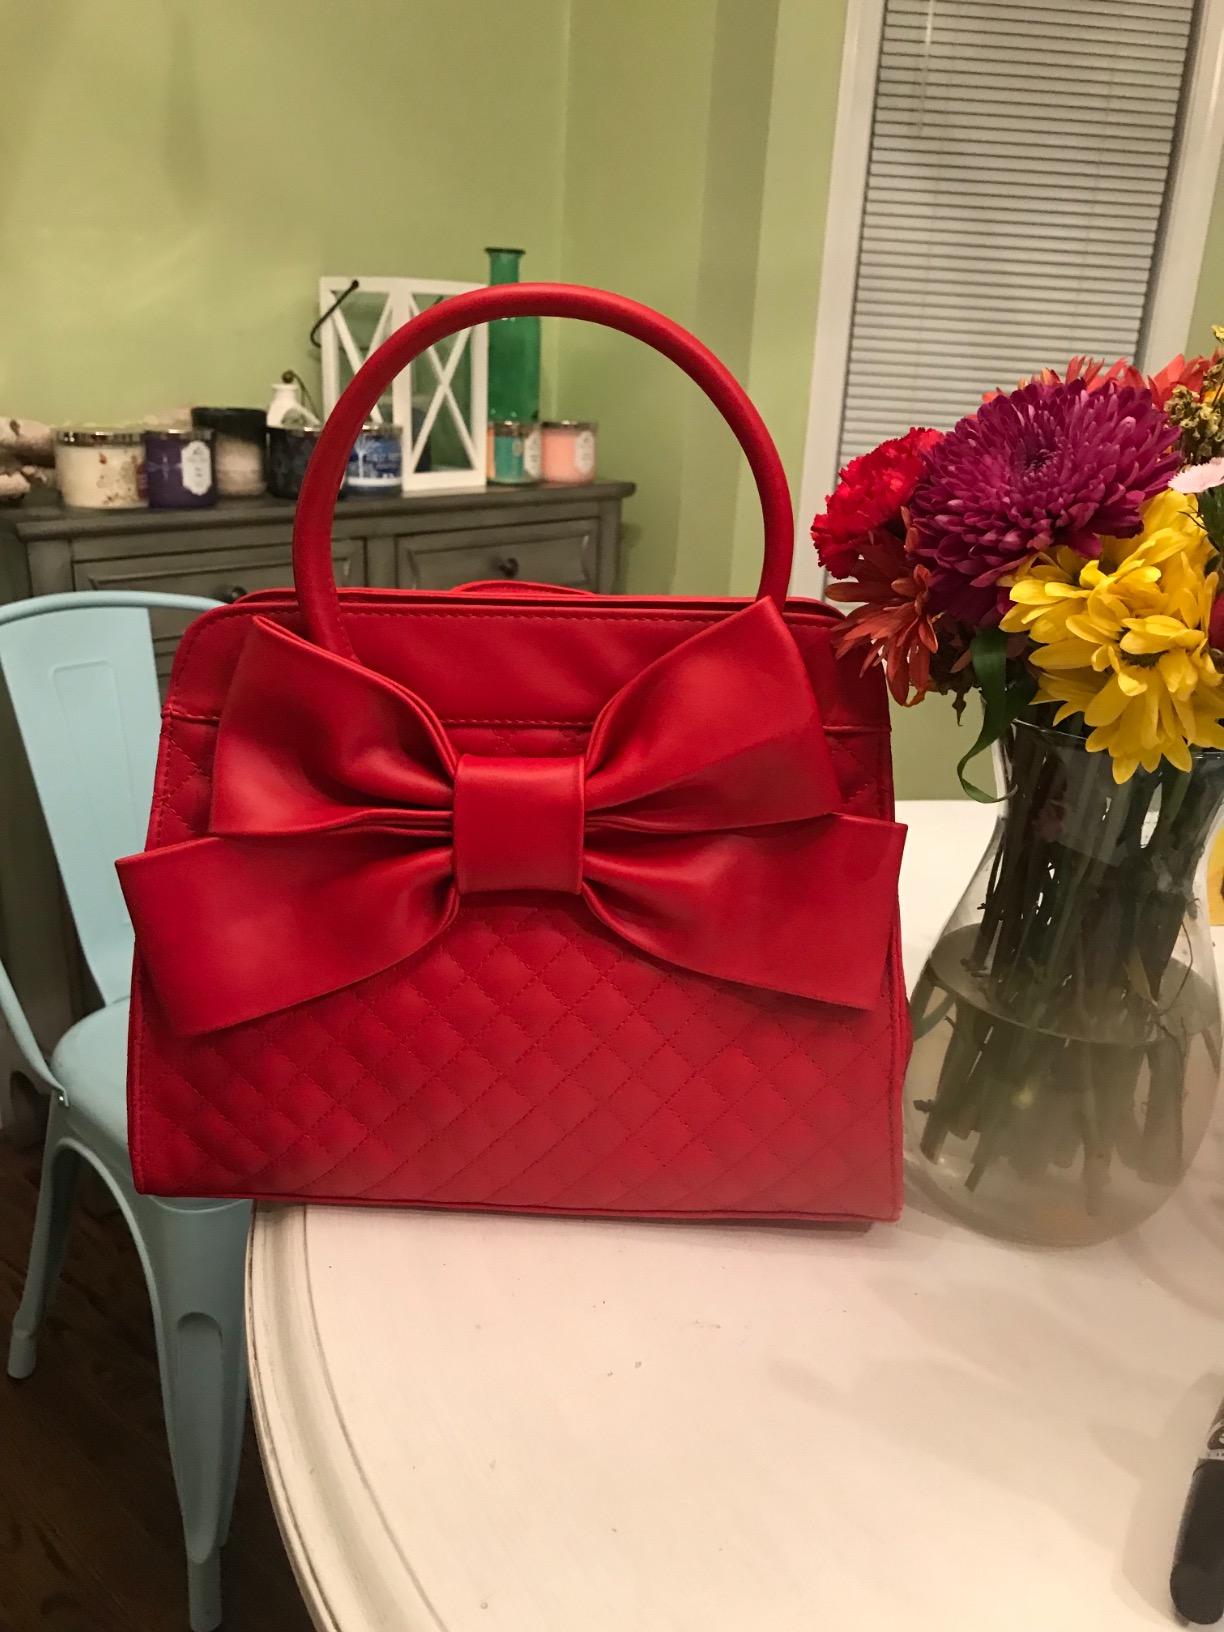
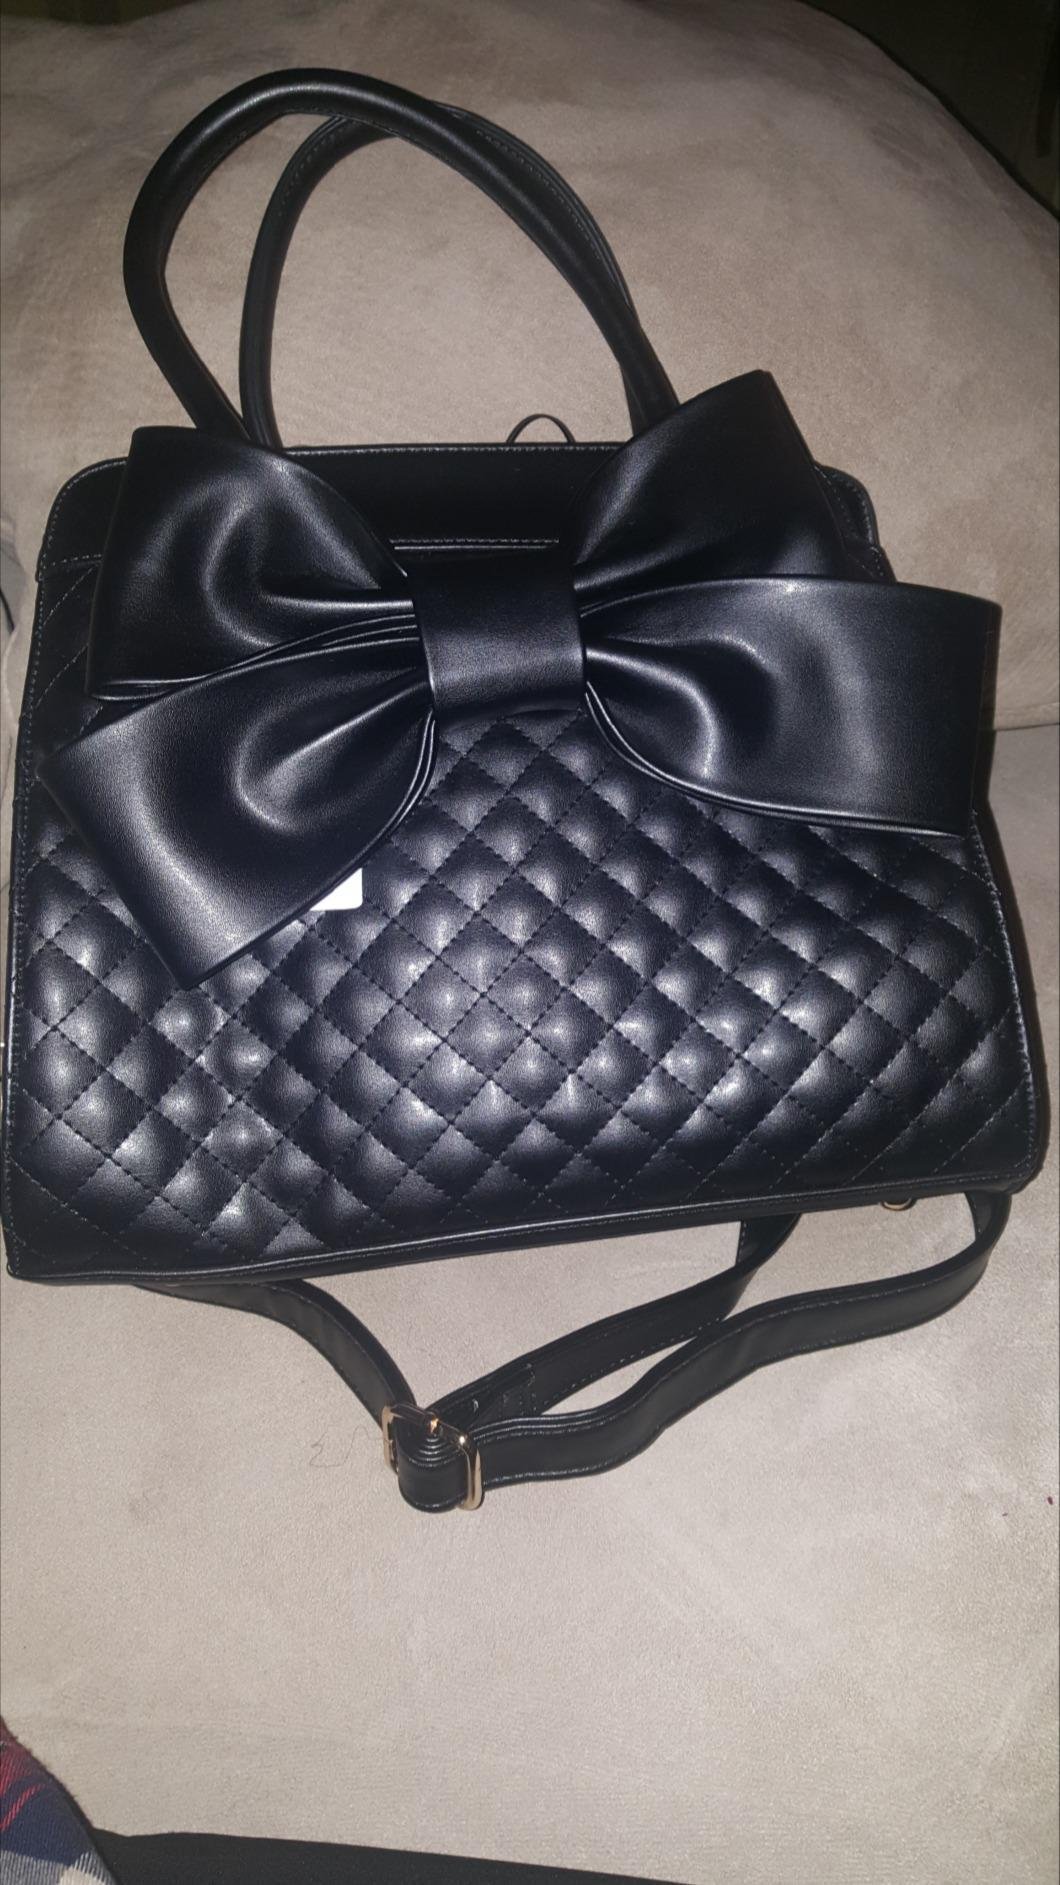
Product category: accessories_handbag
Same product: no